Great Lakes and St. Lawrence Governors and Premiers

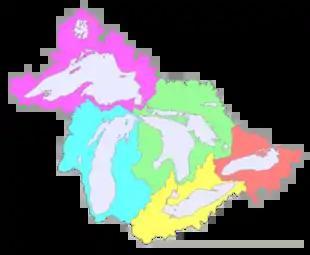
A map of the Great Lakes Basin showing the five sub-basins within. Left to right they are: Superior (magenta); Michigan (cyan); Huron (pale green); Erie (yellow); Ontario (light coral).

The organization's goals are to enhance competitiveness, grow the regional economy and create jobs. Ongoing initiatives include: